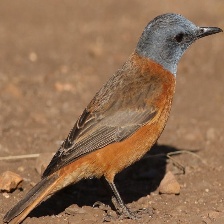
Species: CAPE ROCK THRUSH
Scientific name: MONTICOLA RUPESTRIS